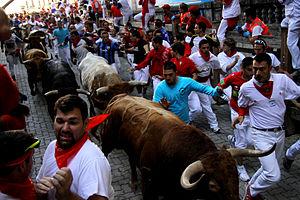
Les fêtes et jours fériés en Espagne se répartissent en deux catégories. Les fêtes nationales communes à tout le pays et les fêtes définies par les différentes communautés autonomes d'Espagne.